Danny Goffey

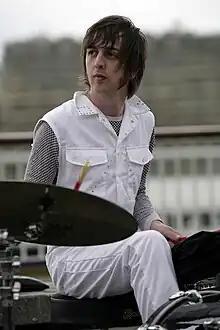
Goffey performing with Supergrass on London's South Bank in 2008

Daniel Robert Goffey (born 7 February 1974) is an English musician and singer-songwriter. He is best known as the drummer and backing vocalist for Supergrass. He briefly toured with Babyshambles in 2010, following their drummer's departure.